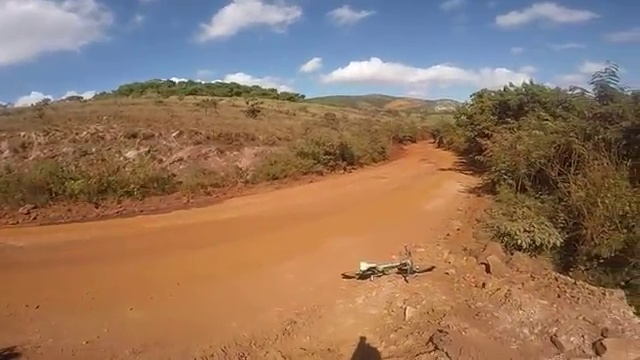
Fire: no
Smoke: no